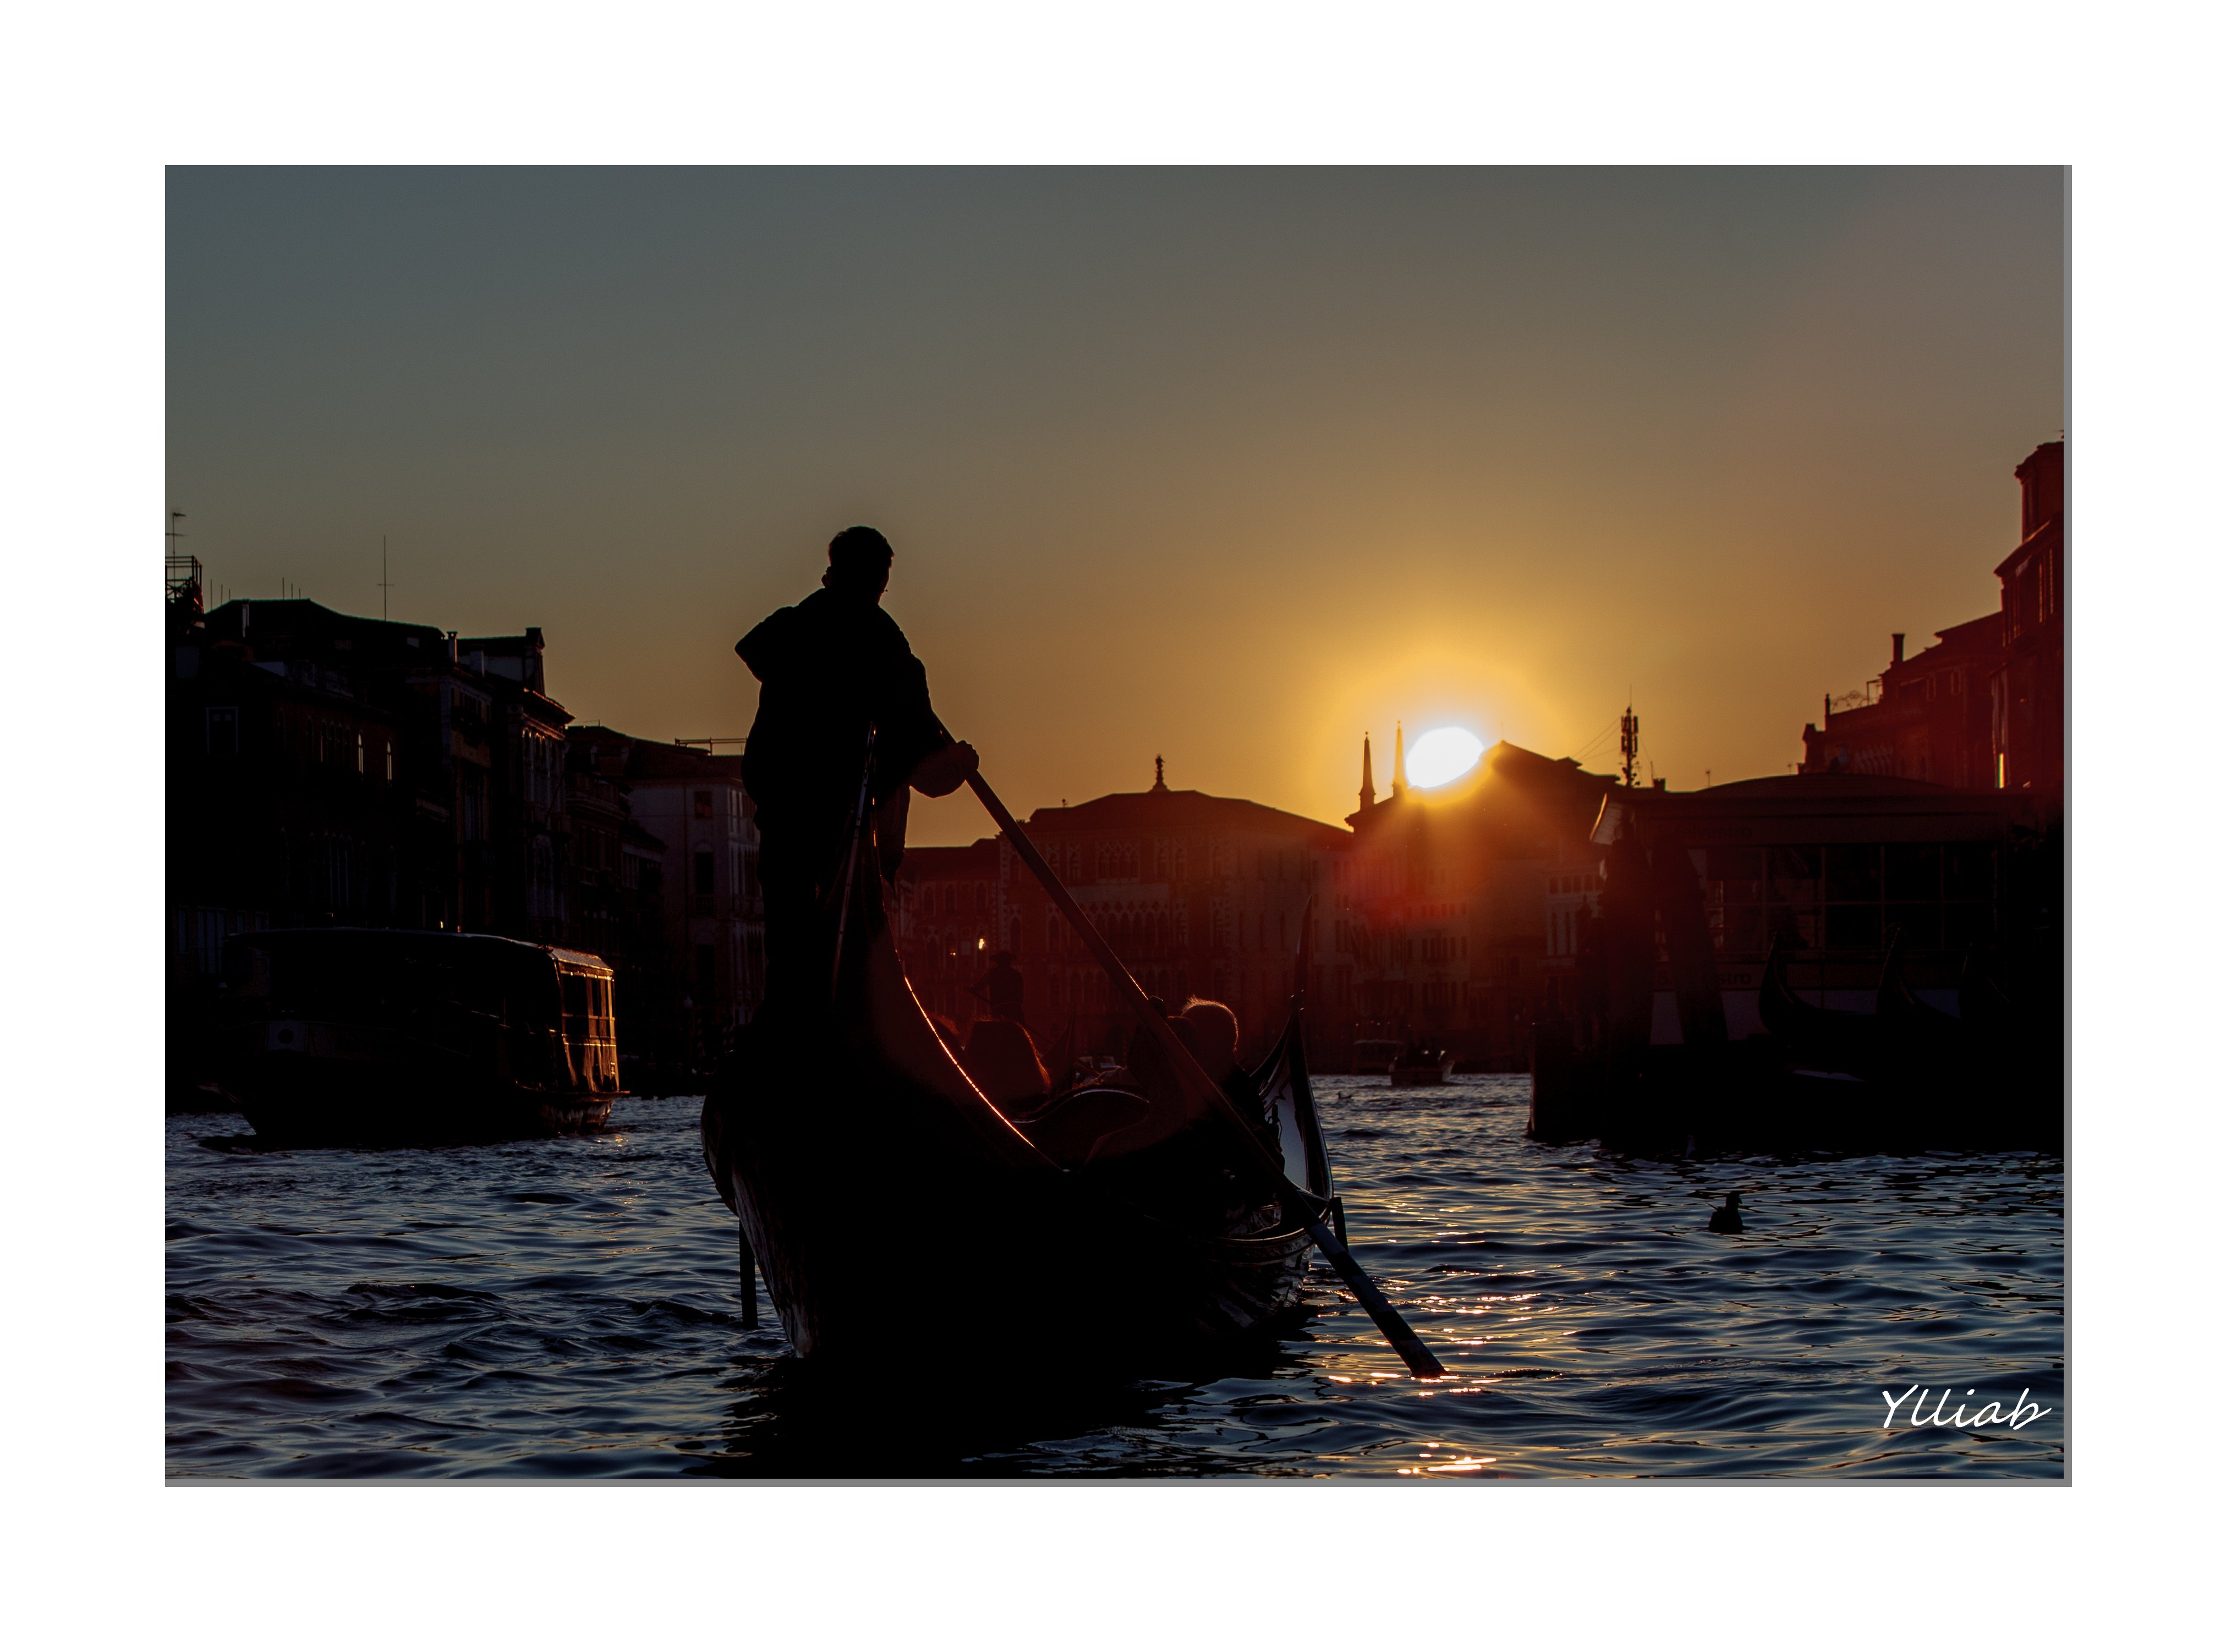
landscape, sunset, boat, vehicle, canon, romance, venise, italia, venezia, italie, 5d, gondola, watercraft, ylliab, ylliabphoto, lepaysagesimplement, gondole, romantisme, romanticism, serenissime, watercraft rowing